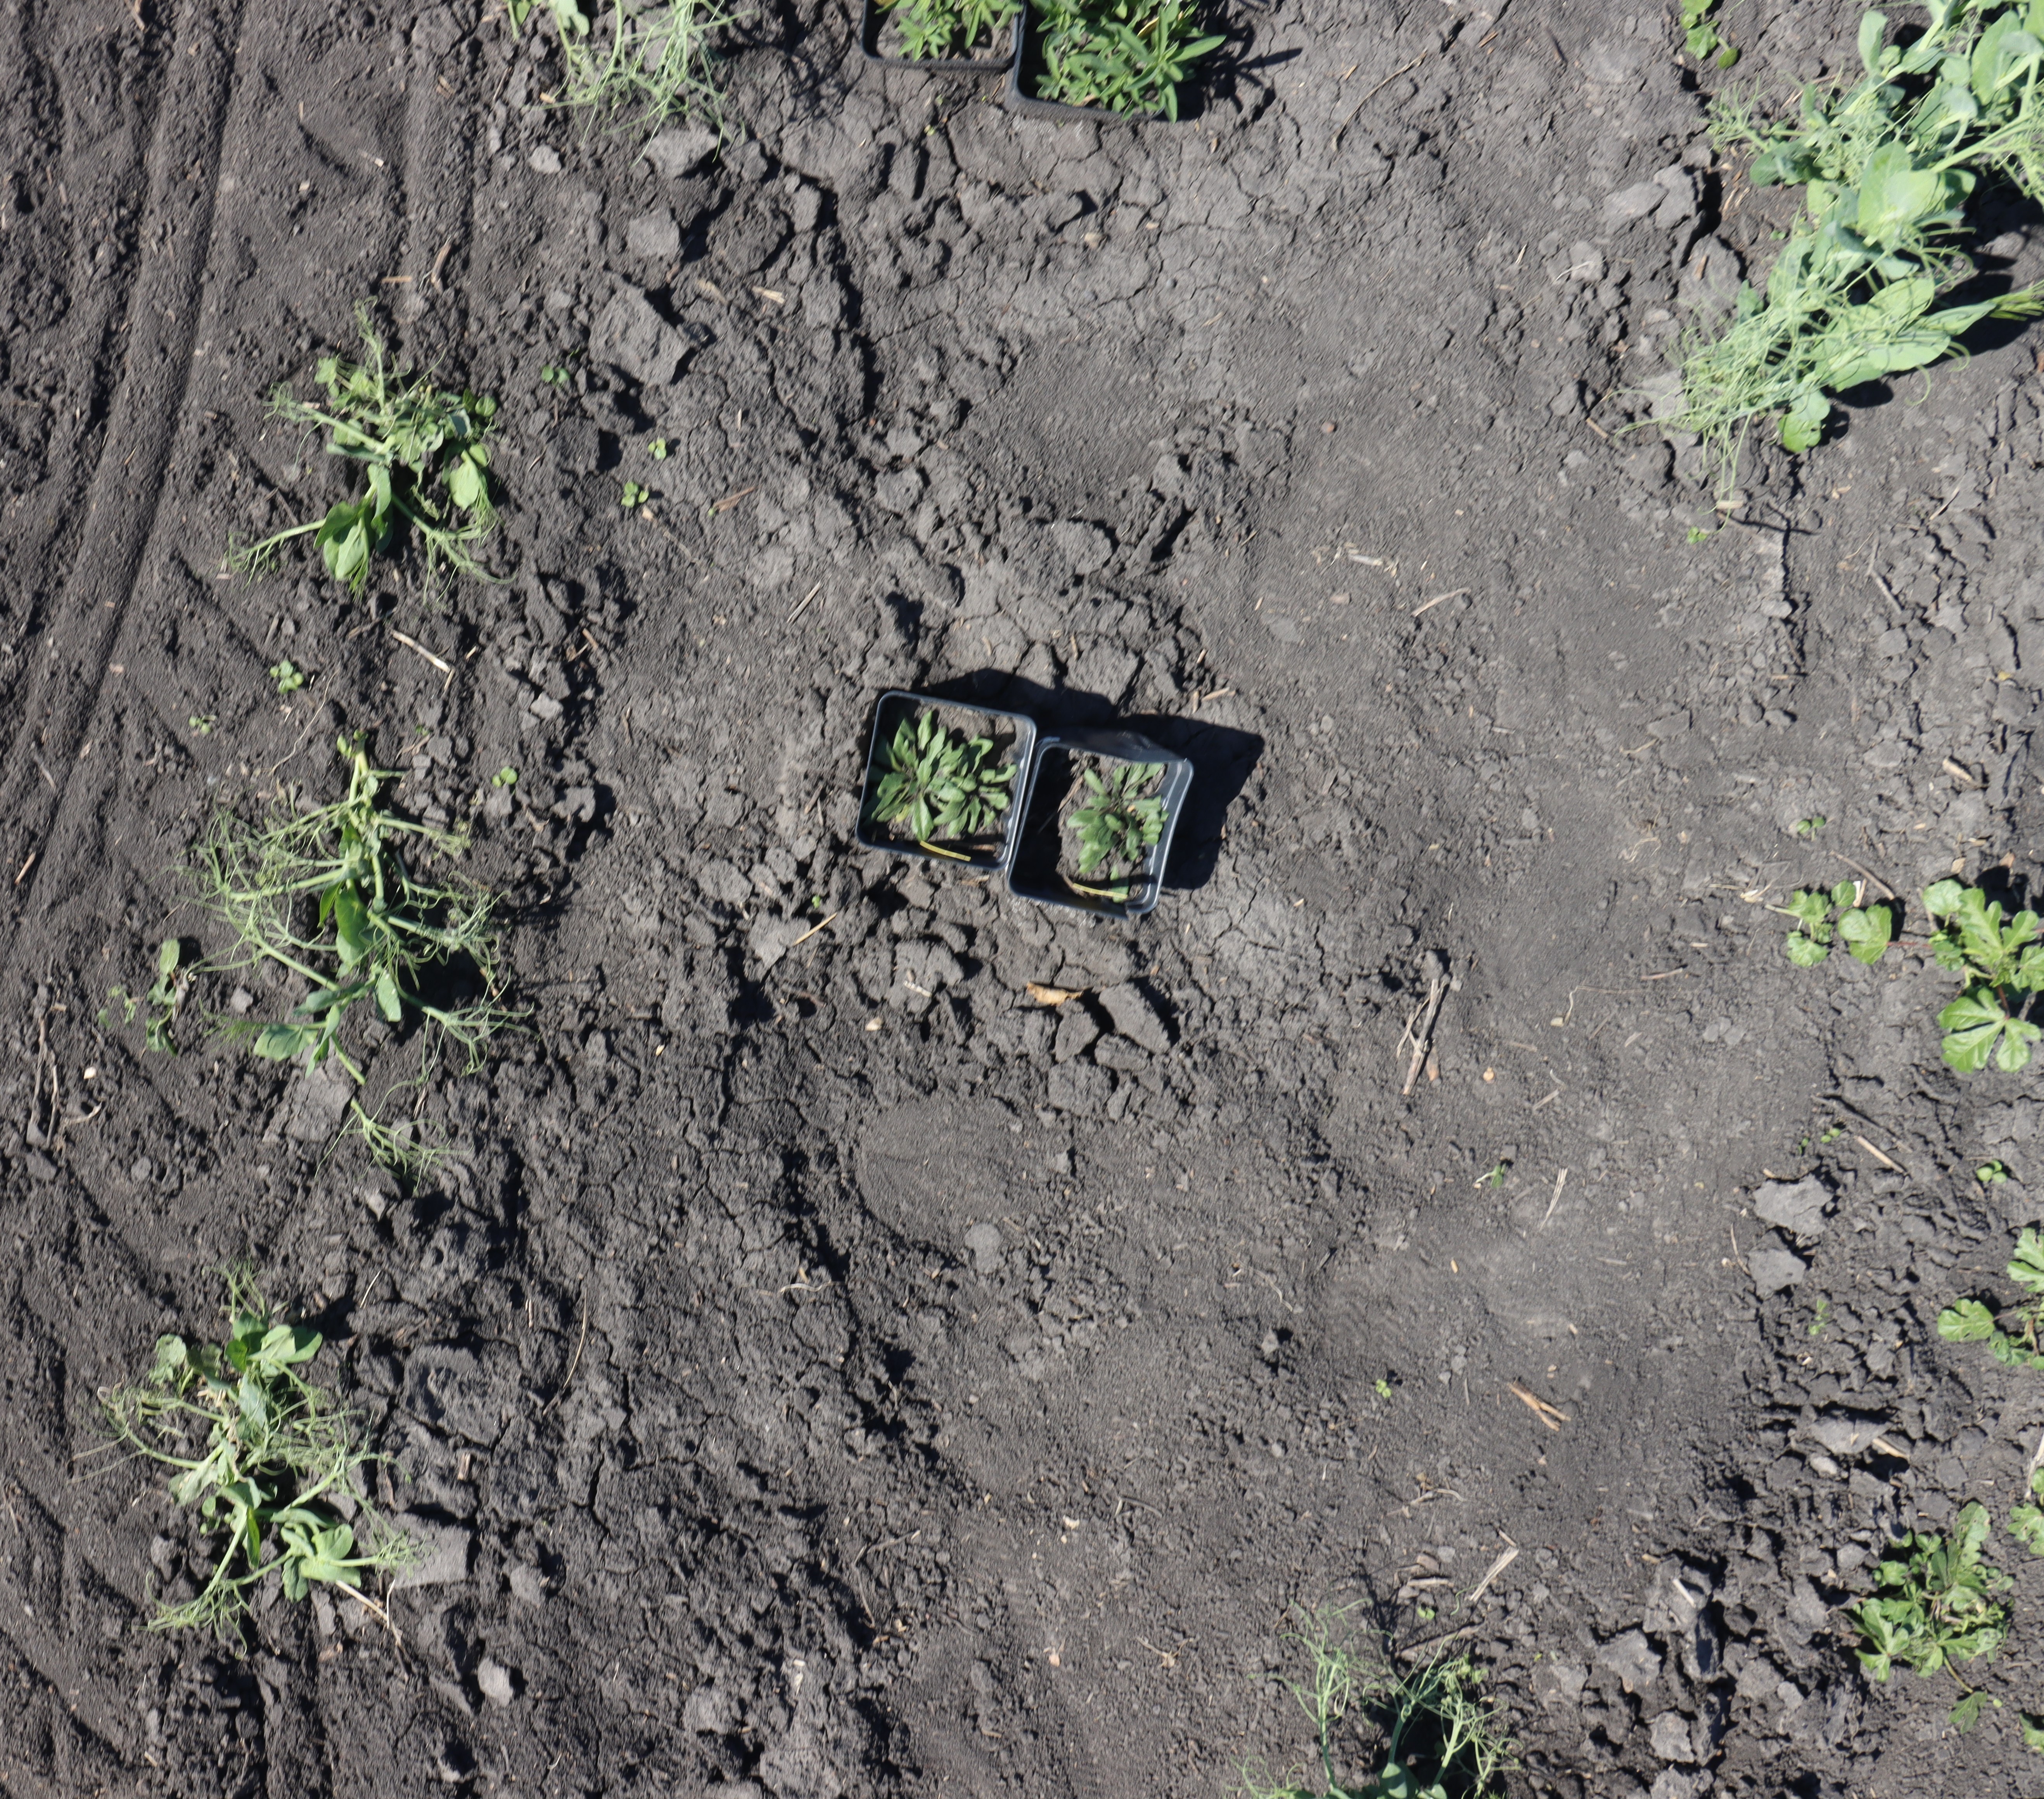
Crop: Field pea
Objects: Field Pea, Field Pea, Field Pea, Field Pea, Horseweed, Horseweed, Kochia, Kochia